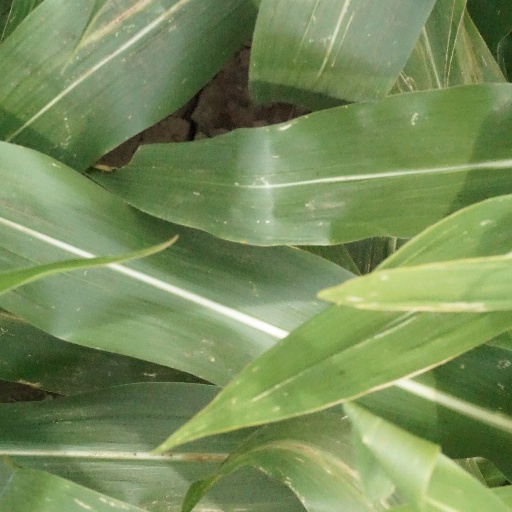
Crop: maize; corn